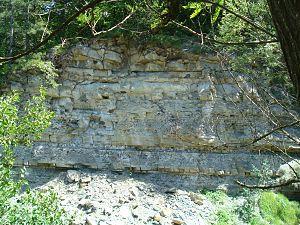
Couche du terrain ""Marneux-arénacé"" dans la région de Bagno di Romagna en oprovince d'Emilie-Romagne en Italie du nord"
La géographie de l'Émilie-Romagne est composée de plusieurs secteurs géologiques et géomorphologiques différents. Les cours d’eau, majoritairement torrentiels, ont façonné le terrain au cours des millénaires de manière à rendre la partie sud de la plaine du Pô et son delta en une zone fertile.
Bagno di Romagna est une commune de la province de Forlì-Cesena dans la région Émilie-Romagne en Italie.